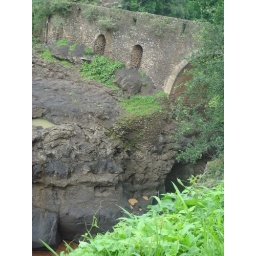
On a little hike down to the falls, one crosses this stone bridge constructed some euros back in the day